Prunelli

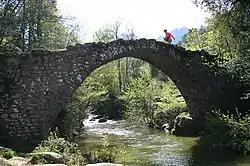
Zipitoli bridge over the Ese

The following streams ("ruisseaux") are tributaries of the Prunelli (ordered by length) and sub-tributaries: